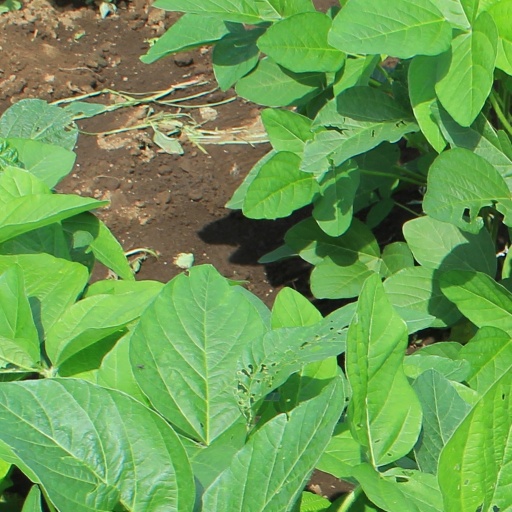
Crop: soybean